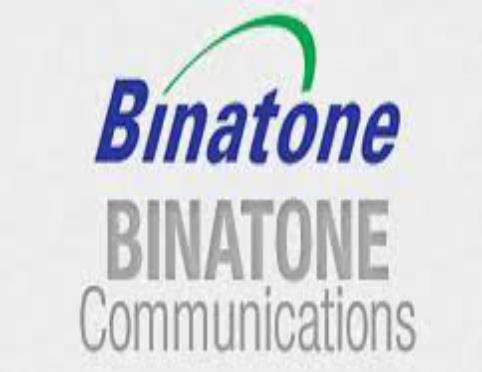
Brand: Binatone
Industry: Necessities